Ira Berkow

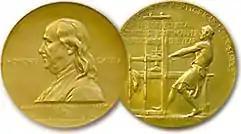
Pulitzer Prize

He shared the 2001 Pulitzer Prize for National Reporting for his article "The Minority Quarterback" in "The New York Times" series "How Race Is Lived in America." His work has been reprinted or cited over six decades in the annual anthologies Best Sports Stories and its successor Best American Sports Writing, and a column of his was included in Best American Sports Writing of the Century (1999). The novelist Scott Turow wrote, "Ira Berkow is one of the great American writers, without limitation to the field of sports."